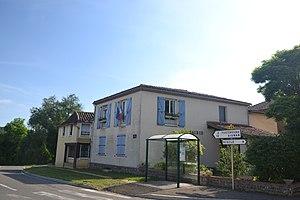
mairie de Termes d'Armagnac
Termes-d'Armagnac est une commune française située dans le département du Gers en région Occitanie.